Salem, South Dakota

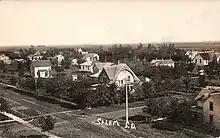
Salem, South Dakota real photo postcard sent February 11, 1913

According to the United States Census Bureau, the city has a total area of , all land.